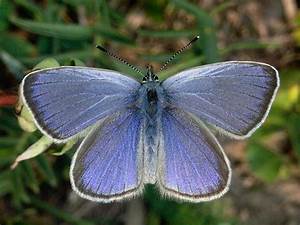
Label: butterfly